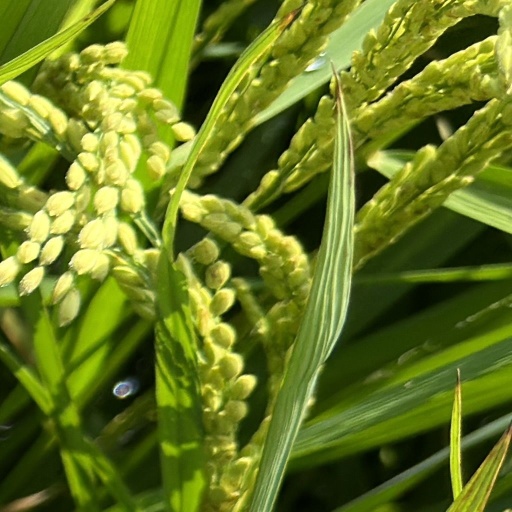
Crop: rice